Space Shuttle retirement

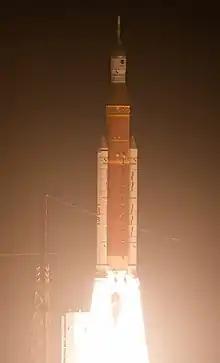
Artemis 1 mission

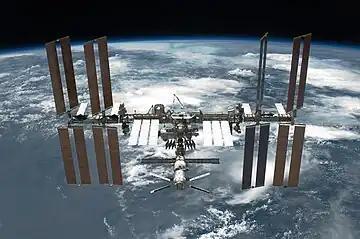
The International Space Station as seen by STS-134

The NASA Authorization Act of 2010 required a new heavy–lift vehicle design to be chosen within 90 days of its passing. The authorization act called this new HLV the Space Launch System (SLS). The Orion spacecraft was left virtually unchanged from its previous design. The Space Launch System will launch both Orion and other necessary hardware. The SLS is to be upgraded over time with more powerful versions. The initial version of SLS will be capable of lifting 70 tonnes into low Earth orbit. It is then planned to be upgraded in various ways to lift 105 tonnes, and then, eventually, 130 tonnes.